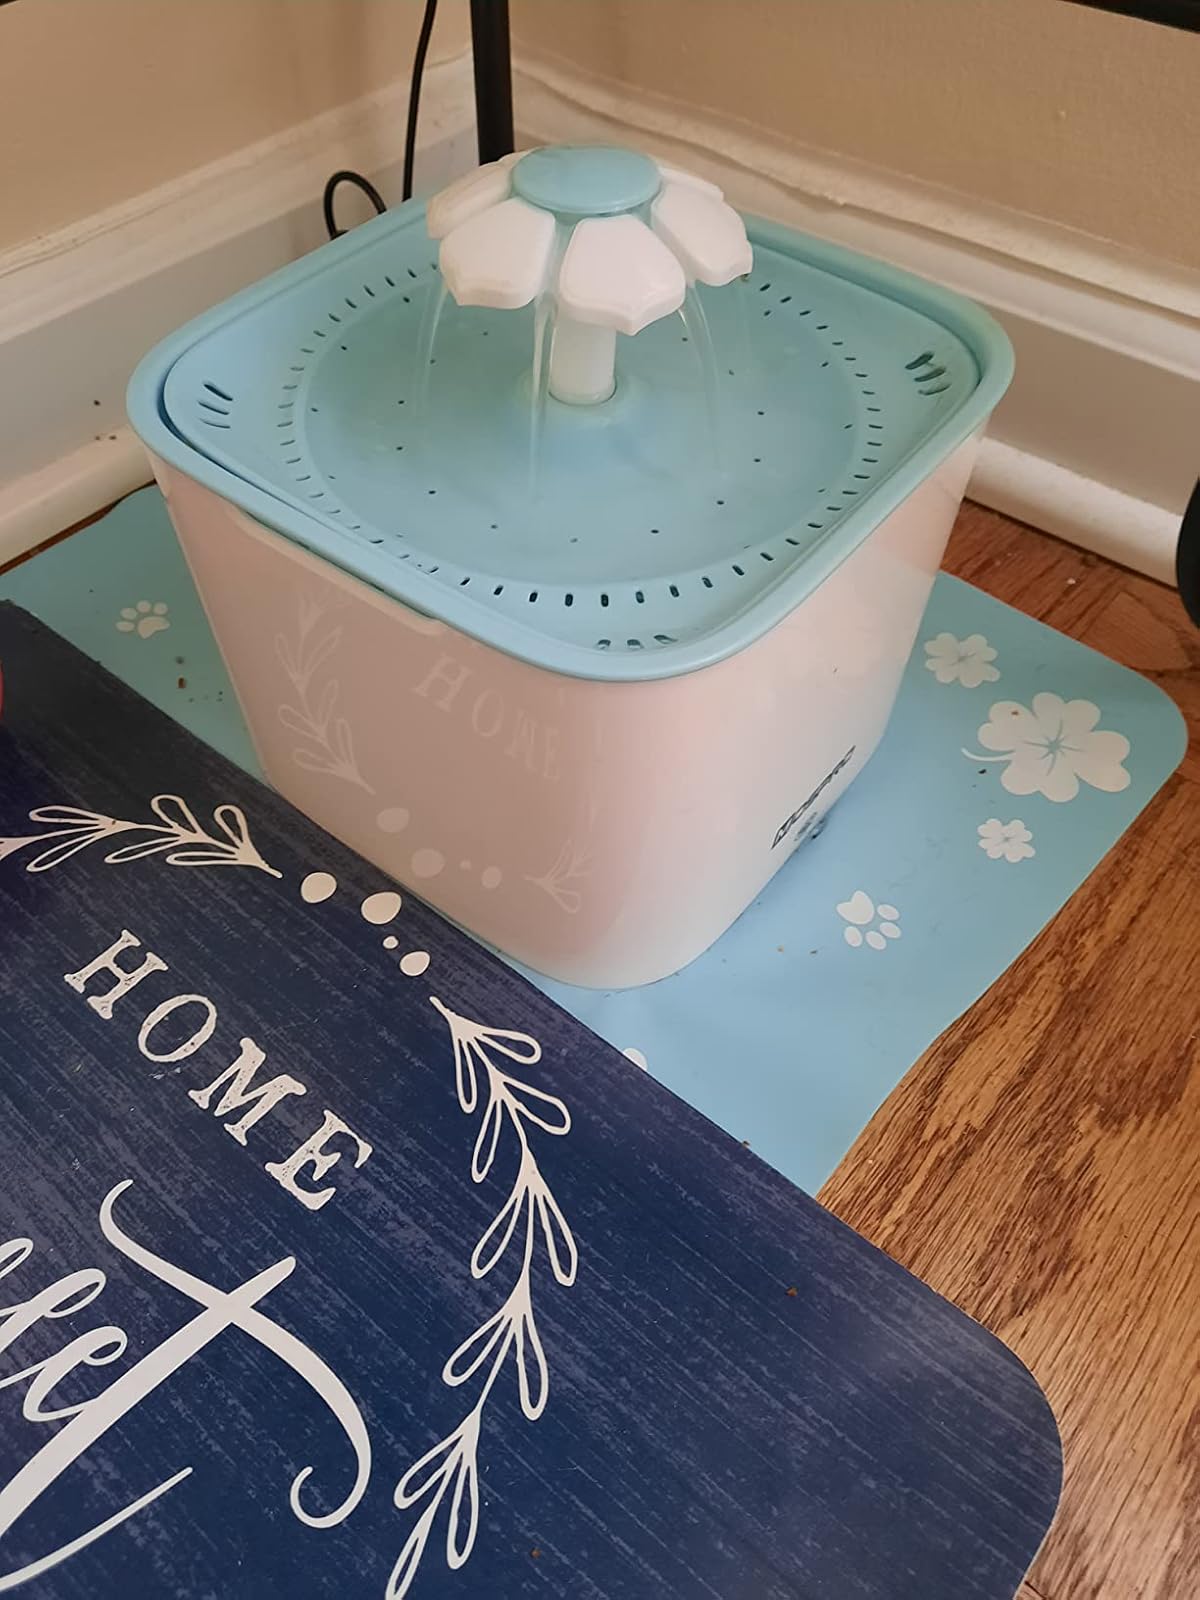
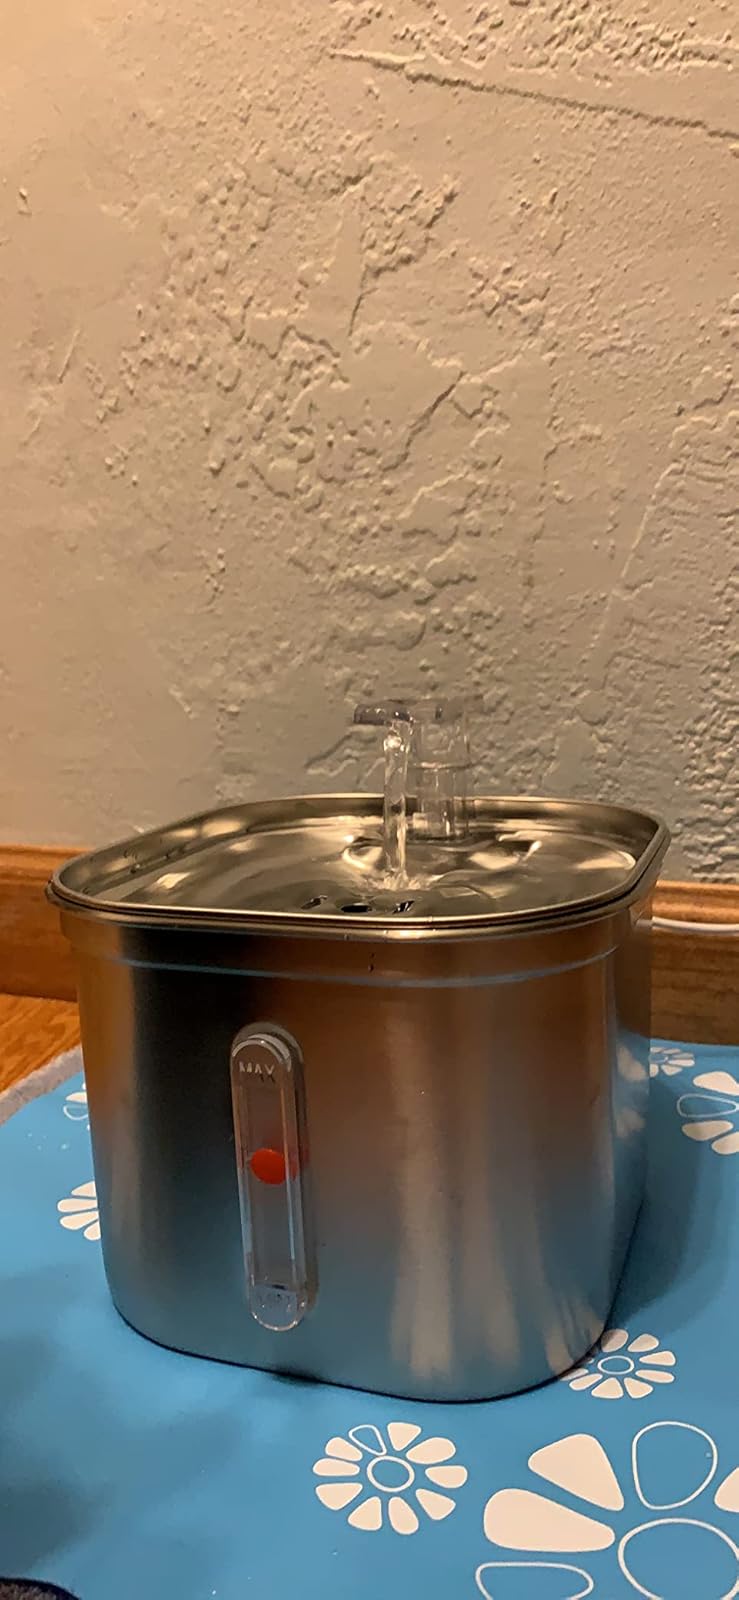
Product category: items_bowl
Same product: no